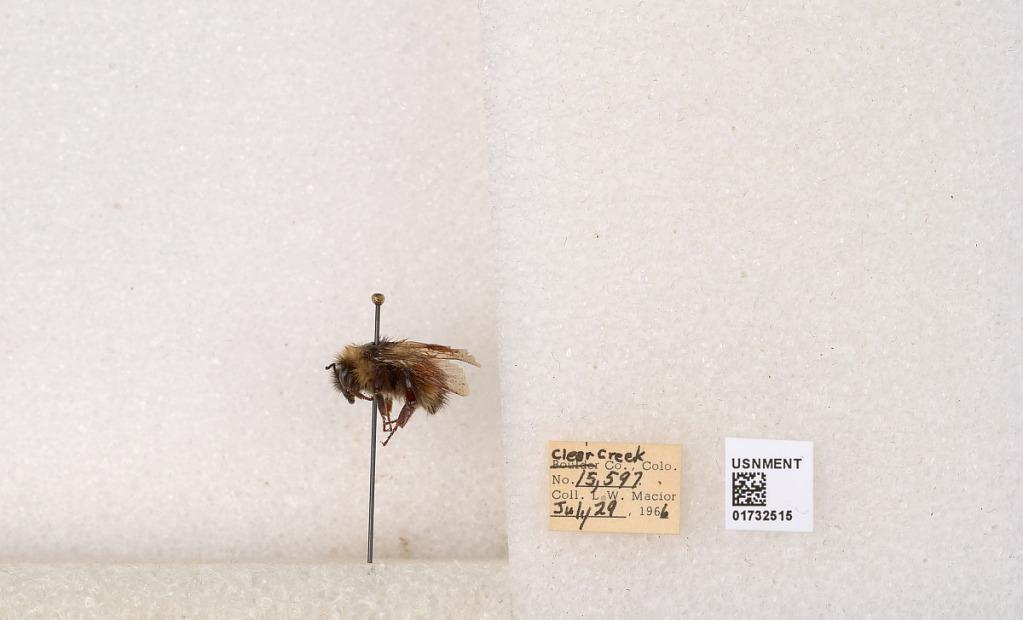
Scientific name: Bombus (Pyrobombus) sylvicola Kirby
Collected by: L. Macior
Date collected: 1966-7-29
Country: United States
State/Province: Colorado
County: Clear Creek
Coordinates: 39.7006, -105.694